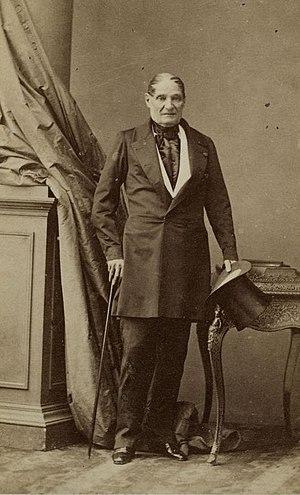
Photographie de Jerôme Bonaparte (1784-1860), le plus jeune frère de Napoléon.
Cet article donne la liste des héritiers successifs du trône de France depuis l'avènement de Philippe II Auguste en 1180 jusqu'à la déchéance de Napoléon III en 1870. Les lois fondamentales du royaume de France, ainsi que les constitutions des 3 septembre 1791, 18 mai 1804 et 7 novembre 1852, et les chartes constitutionnelles des 4 juin 1814 et 14 août 1830, ont inclus la loi salique et systématiquement désigné l'héritier en terme de primogéniture agnatique. L'aîné des descendants mâles du roi de France porte de 1349 à 1791, de 1814 à 1815 et de 1815 à 1830 le titre de dauphin, tandis que celui du roi des Français porte de 1791 à 1792 et de 1830 à 1848 celui de prince royal, et celui de l'empereur des Français porte de 1804 à 1814, en 1815 et de 1852 à 1870 celui de prince impérial.
Le sénatus-consulte du 7 novembre 1852 portant modification à la Constitution est un texte juridique français voté par le Sénat, ratifié par le peuple lors du plébiscite des 21 et 22 novembre 1852, et promulgué par un décret du président de la République Louis-Napoléon Bonaparte le 2 décembre 1852, qui modifie, sans l'abroger, la constitution du 14 janvier 1852, rétablit l'Empire et fait de Bonaparte le nouvel Empereur des Français, sous le nom de « Napoléon III ».
Jérôme Bonaparte, est né le 15 novembre 1784 à Ajaccio et mort le 24 juin 1860 au château de Vilgénis, prince français et altesse impériale, fils de Charles-Marie Bonaparte et de Maria-Létizia Ramolino, est le plus jeune frère de Napoléon.